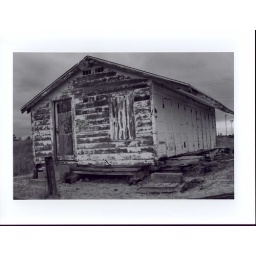
Nature/Outdoors 3rd Place: Cape May old building on beach by Samantha Marks